Sweden–NATO relations

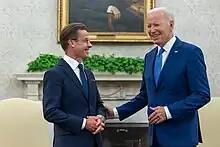
Swedish Prime Minister Ulf Kristersson with U.S. President Joe Biden in Washington, D.C., on 5 July 2023

On 1 February 2023, Erdoğan announced that Turkey had a positive view of Finland's NATO membership but not Sweden's, due to Sweden allowing a demonstration by far-right politician, Rasmus Paludan, wherein he burnt a copy of the Quran.